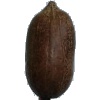
Label: nut_pecan